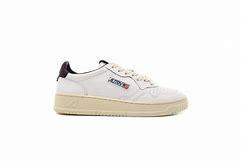
Brand: Autry
Model: Action Shoes Autry Action Medalist 1